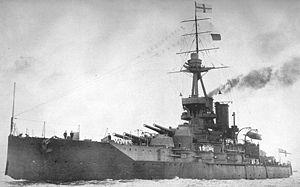
Les quatre bâtiments de la classe Iron Duke, de la Royal Navy, furent tous lancés entre octobre 1912 et novembre 1913.
Le cuirassé est un type de navire de guerre apparu à partir du milieu du XIXᵉ siècle, dont le blindage constituait la première caractéristique, et dont l'artillerie principale était composée de pièces d'artillerie les plus puissantes du moment. Au début du XXᵉ siècle, apparut une variante des cuirassés, le croiseur de bataille, avec une artillerie et un déplacement à peine inférieurs à ceux des cuirassés, mais avec un blindage plus léger, et une plus grande vitesse. Les cuirassés les plus modernes de la Seconde Guerre mondiale ont été une synthèse de ces deux types, avant d'être supplantés par les porte-avions d'attaque.
Le HMS Iron Duke est un cuirassé de classe Iron Duke construit au Royaume-Uni en 1912 pour la Royal Navy.